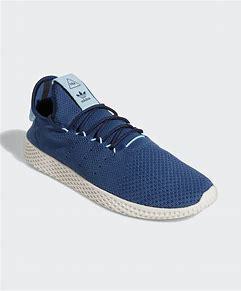
Brand: Adidas
Model: PW Tennis HU